Tim Davidson

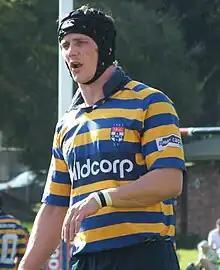

Tim Davidson (born 3 November 1982, in Young, Australia) is a rugby union footballer. His regular playing position is either flanker or eighthman. He represented the Melbourne Rebels in Super Rugby having previously played for the Western Force and Waratahs. Davidson's association within the Shute Shield and at Sydney University Football Club (SUFC) stems back to his first season of playing in 1st Colts in 2002. In 2005, Davidson became SUFC 1st Grade captain, a position he held up until his last season playing rugby in 2013. During this time he captained SUFC to eight Shute Shield titles, including six in concession, and is the most capped SUFC 1st Grade forward in the club's history.